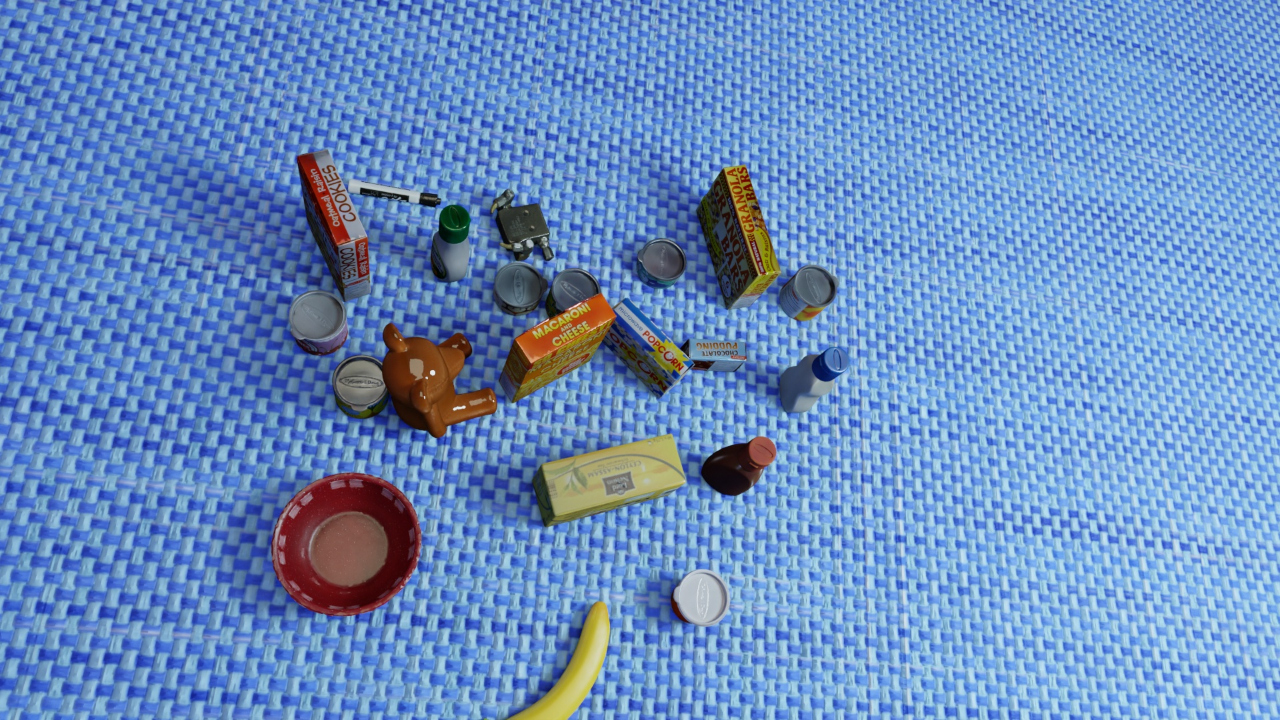
Question:
What are the five normalized (x, y) points between 0 and 1 in the image that outline the grasp plane for the can of pineapple slices? Your answer should be as Grasp center: [], Left finger base: [], Right finger base: [], Left finger tip: [], Right finger tip: [].
Answer: Grasp center: [0.282813, 0.525], Left finger base: [0.292187, 0.583333], Right finger base: [0.274219, 0.468056], Left finger tip: [0.292969, 0.598611], Right finger tip: [0.275781, 0.488889]